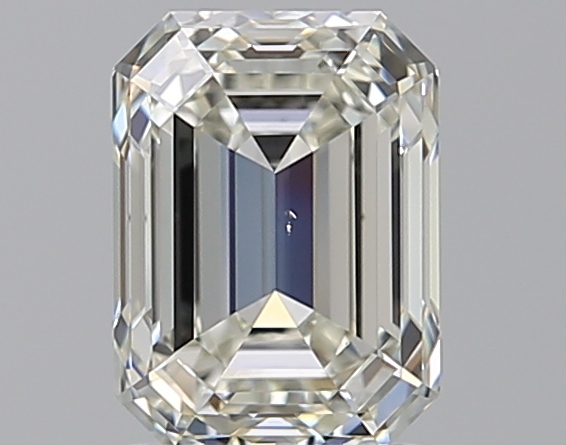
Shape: emerald
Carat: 1.81
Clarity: VS2
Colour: J
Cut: EX
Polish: EX
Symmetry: EX
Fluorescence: M
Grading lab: GIA
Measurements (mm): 7.79 x 5.75 x 3.94